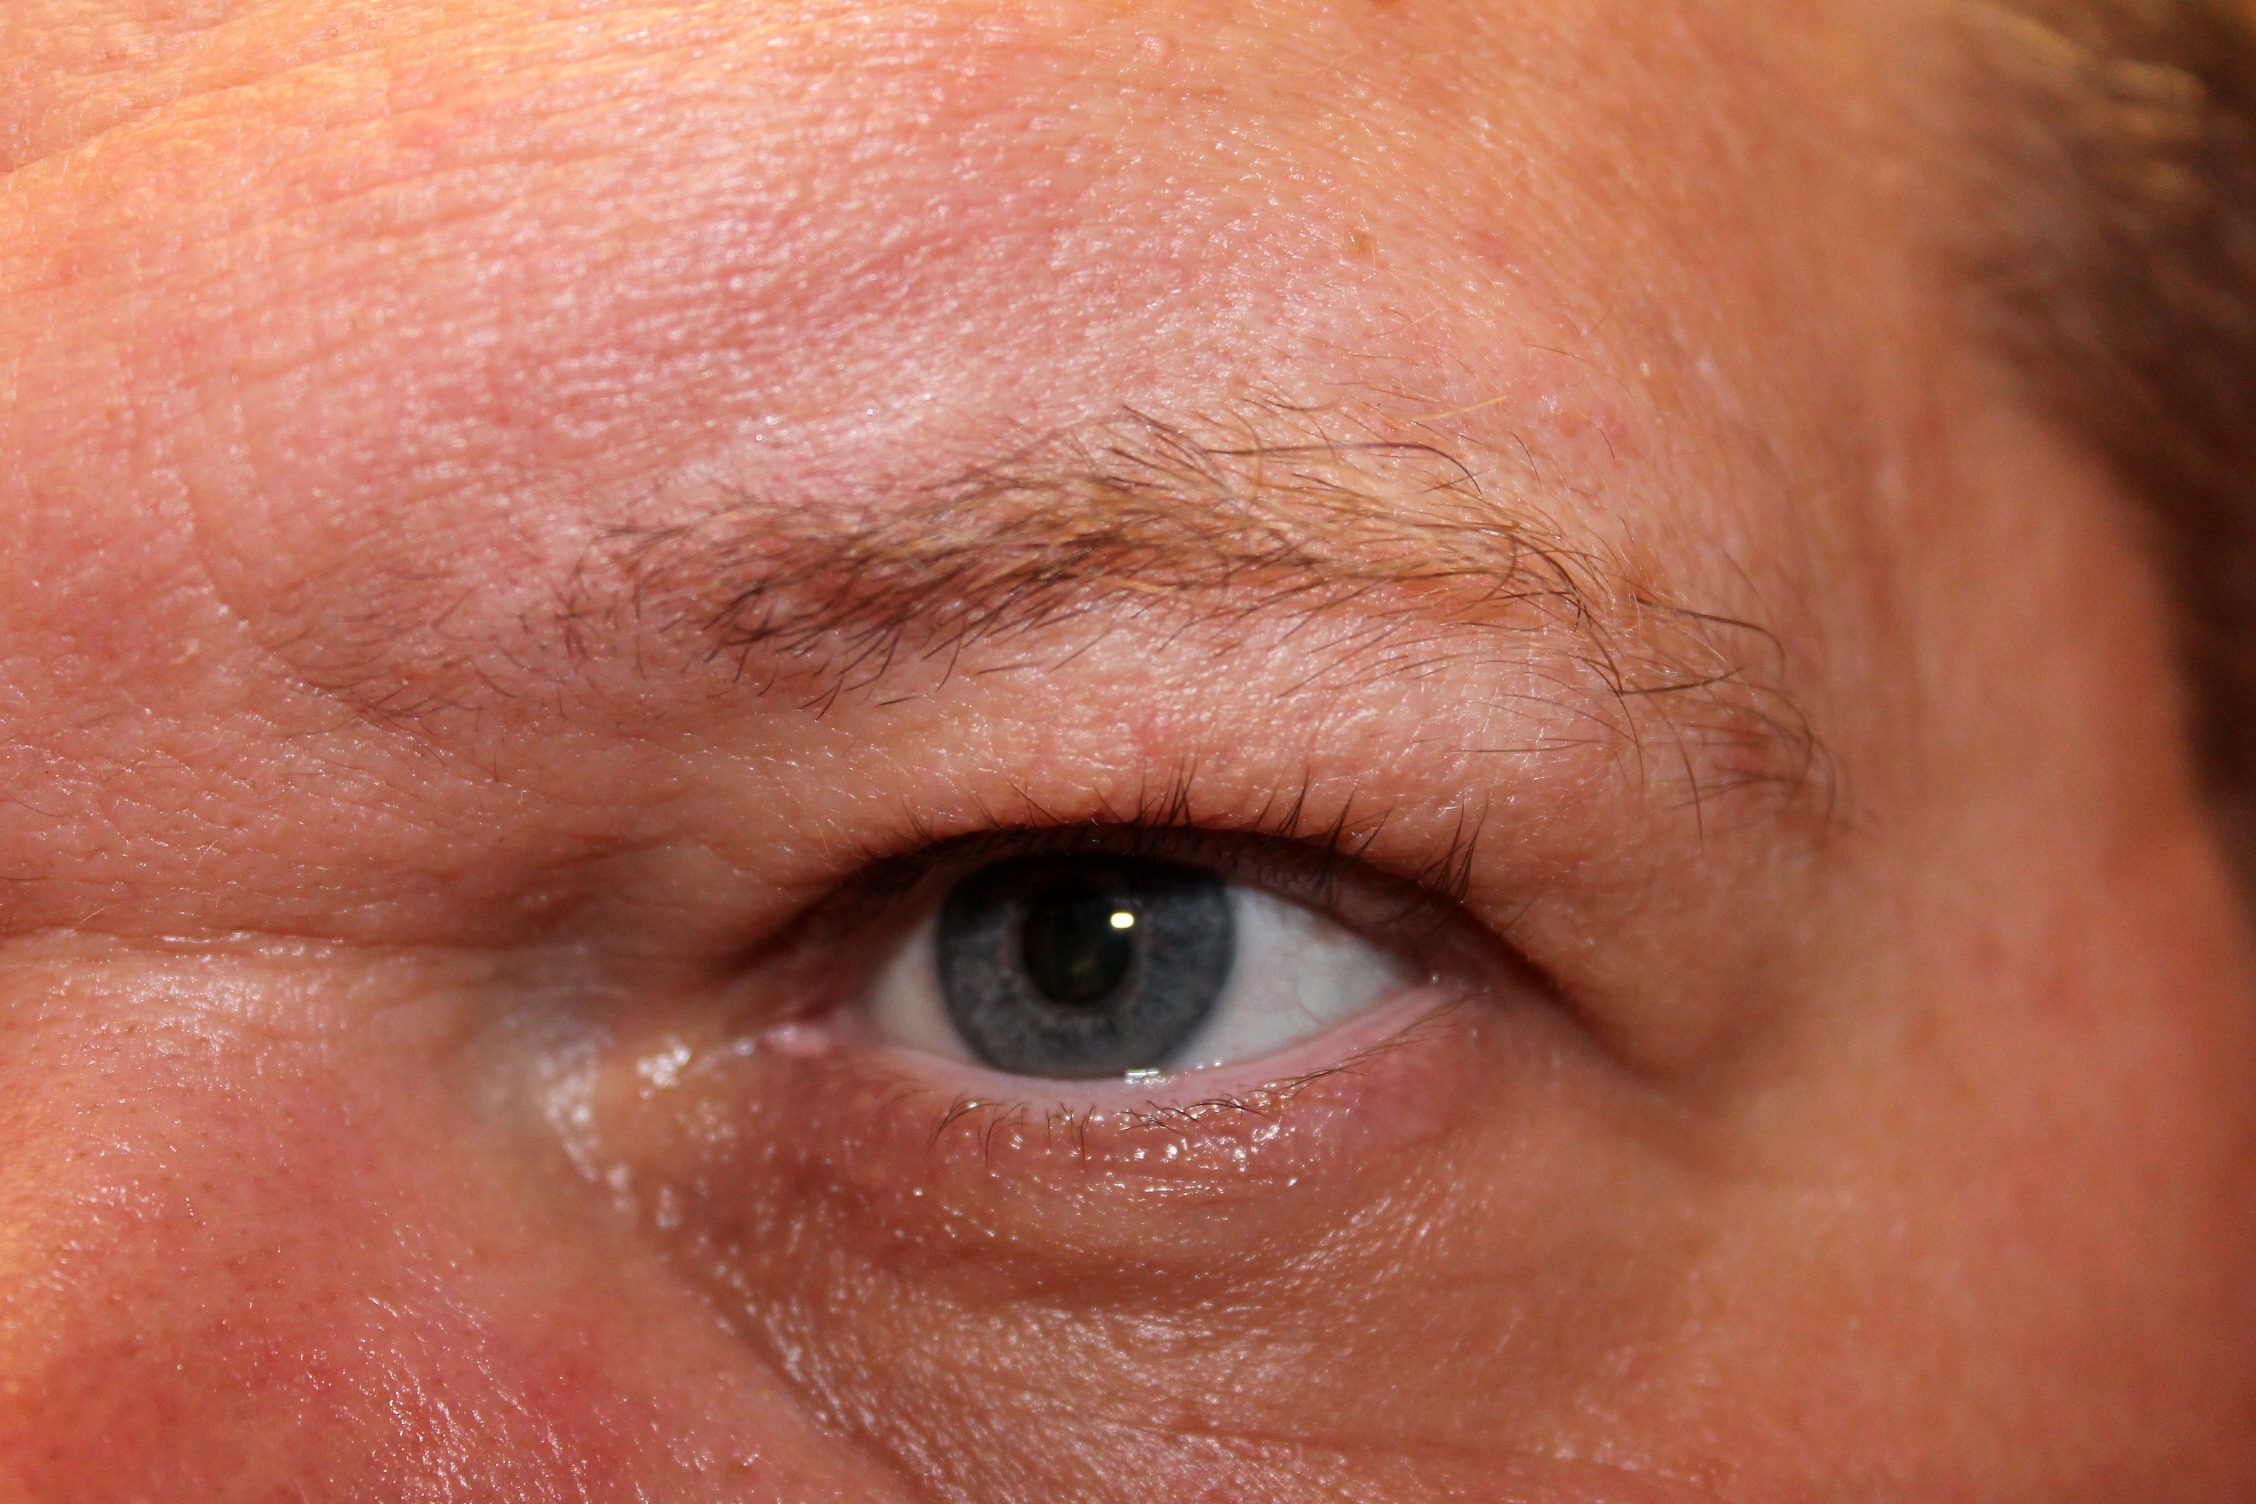
man, red, human, lip, wrinkle, eyebrow, mouth, eyelash, close up, human body, face, nose, cheek, eye, head, skin, organ, forehead, chin, eyelash extensions